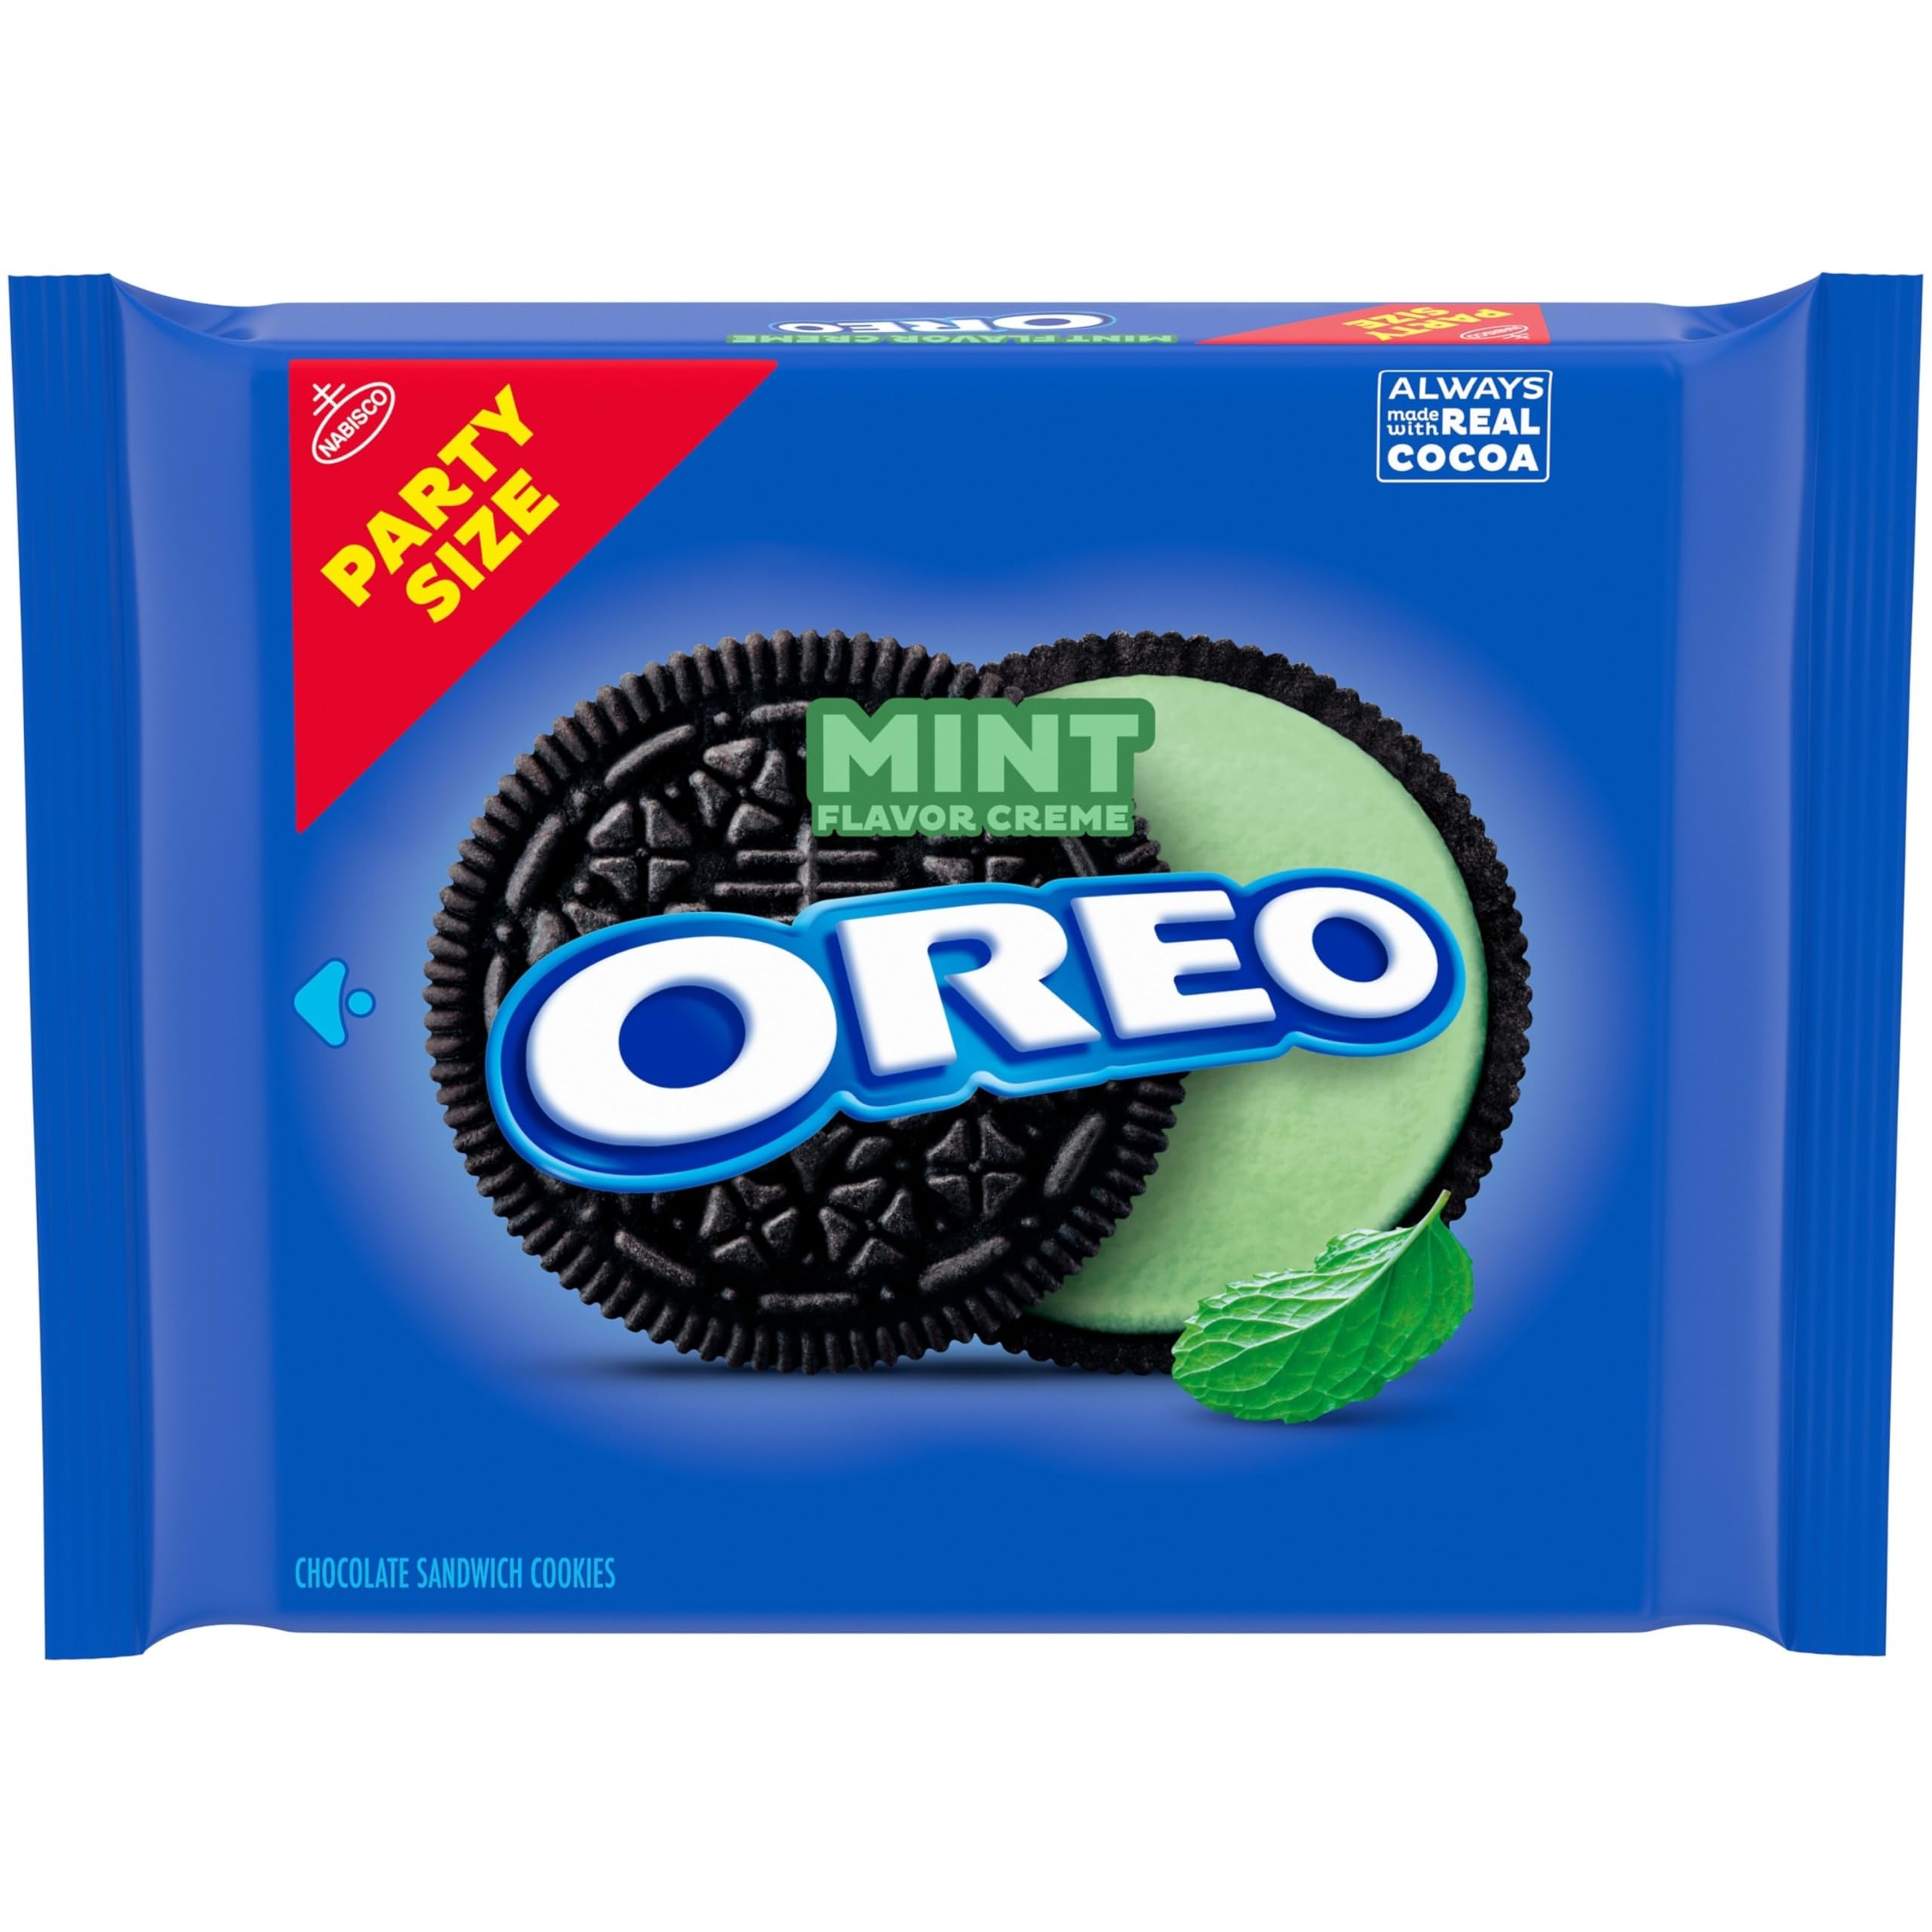
Item Name: OREO Mint Creme Chocolate Sandwich Cookies, Party Size, 24.95 oz
Bullet Point 1: One 24.95 oz party size pack of OREO Mint Creme Chocolate Sandwich Cookies (packaging may vary)
Bullet Point 2: Chocolate wafers Always Made with Real Cocoa and filled with mint creme
Bullet Point 3: Certified kosher OREO sandwich cookies are supremely dunkable, and are great for mixing into your favorite dessert recipe
Bullet Point 4: Whether you TWIST, LICK, or DUNK, OREO cookies are great lunch snacks for adults, office snacks and after-school sweet treats for kids
Bullet Point 5: Resealable pack with easy-pull tab keeps bulk snack cookies fresh and is great for snacking, sharing, or traveling
Value: 24.95
Unit: Ounce

Price: 5.98